William Nugent Macnamara

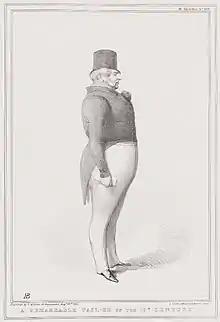
MacNamara by John "HG" Doyle, 1835

William Nugent Macnamara or M'Namara (c. 1776 – 11 November 1856) was an Irish landowner and Member of Parliament.